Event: Nepal Earthquake
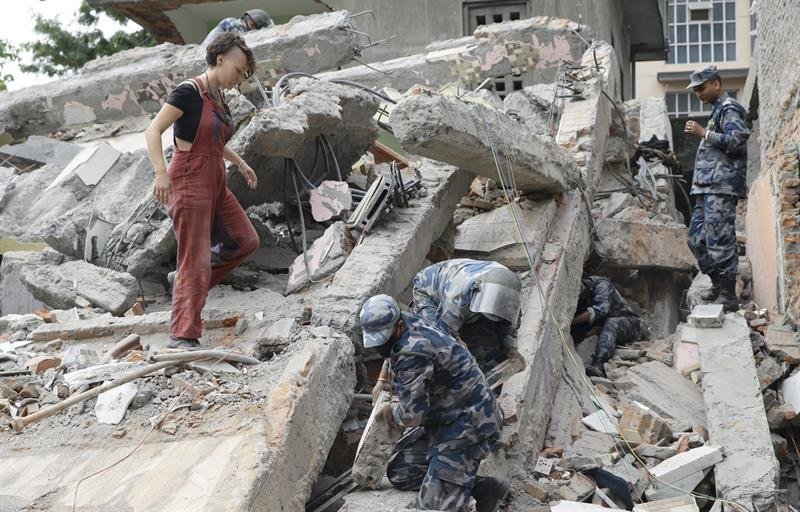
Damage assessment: damage